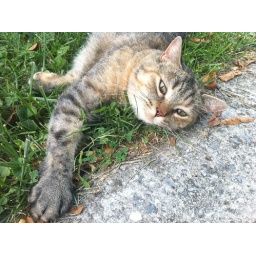
This cat skulks around my house